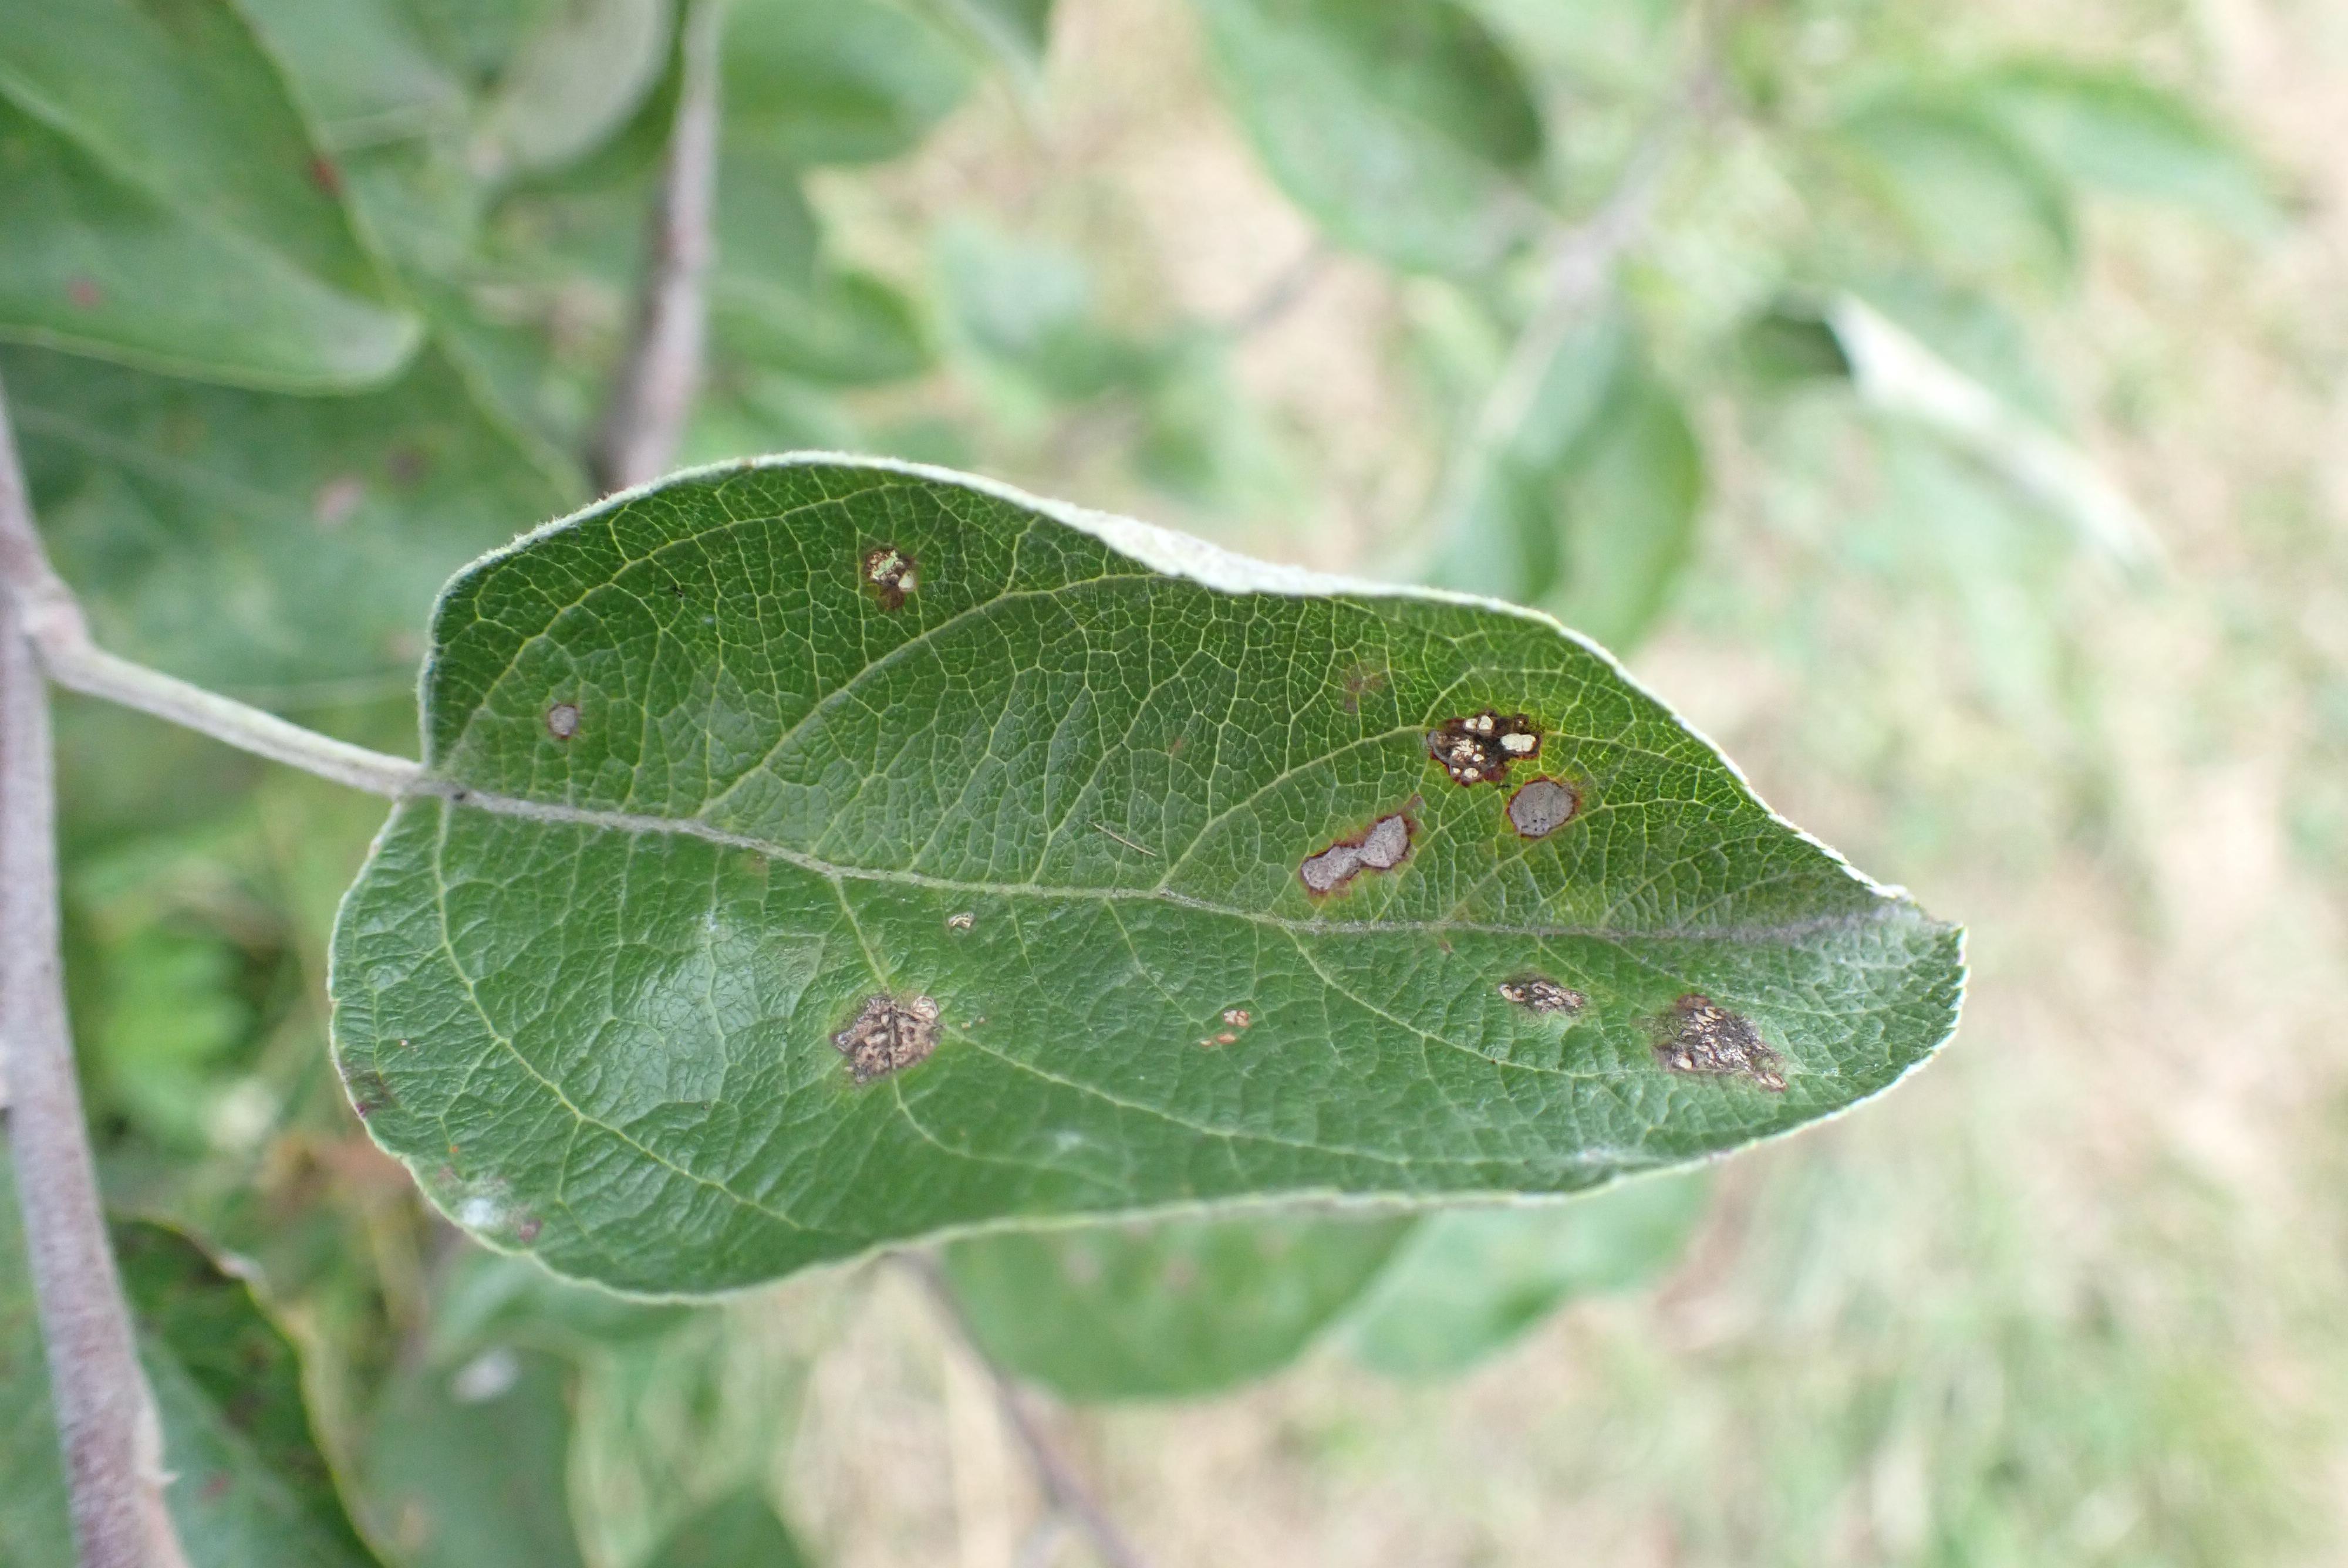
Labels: scab, frog_eye_leaf_spot